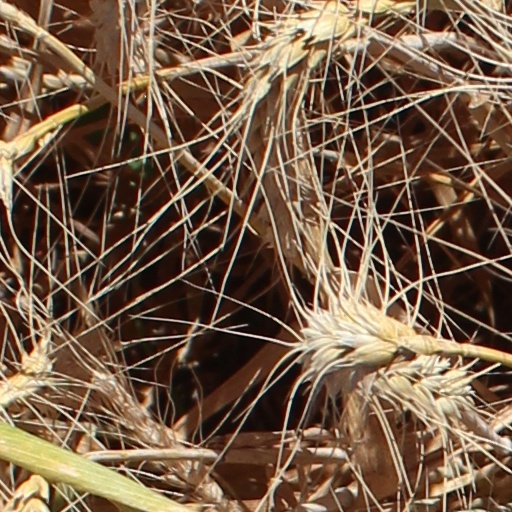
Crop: wheat